Nepenthes talangensis

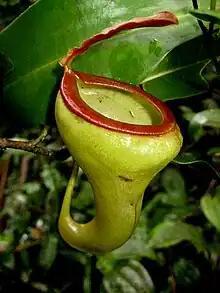
An upper pitcher of "N. × pyriformis"

"Nepenthes inermis" is known to hybridise with "N. talangensis" on the upper slopes of Mount Talang, where the two species grow sympatrically. Since "N. talangensis" was only described as a distinct species in 1994, some of the older literature identifies this hybrid as "N. bongso" × "N. inermis".